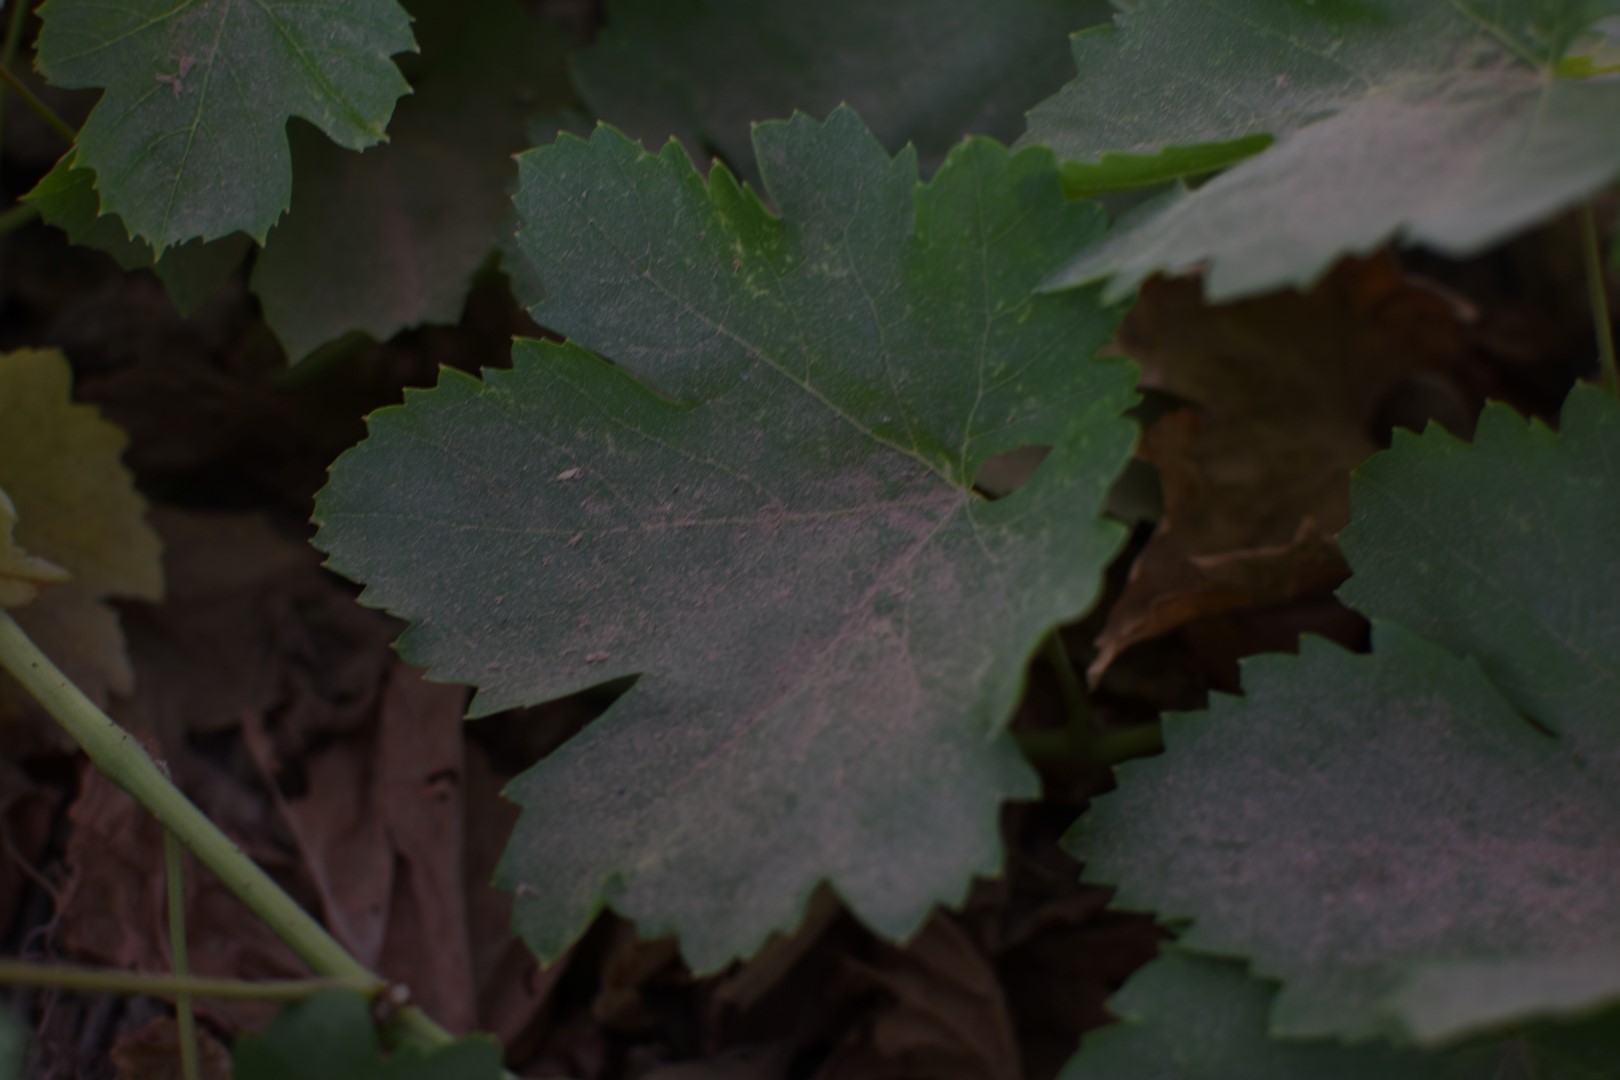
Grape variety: Thompson Seedless